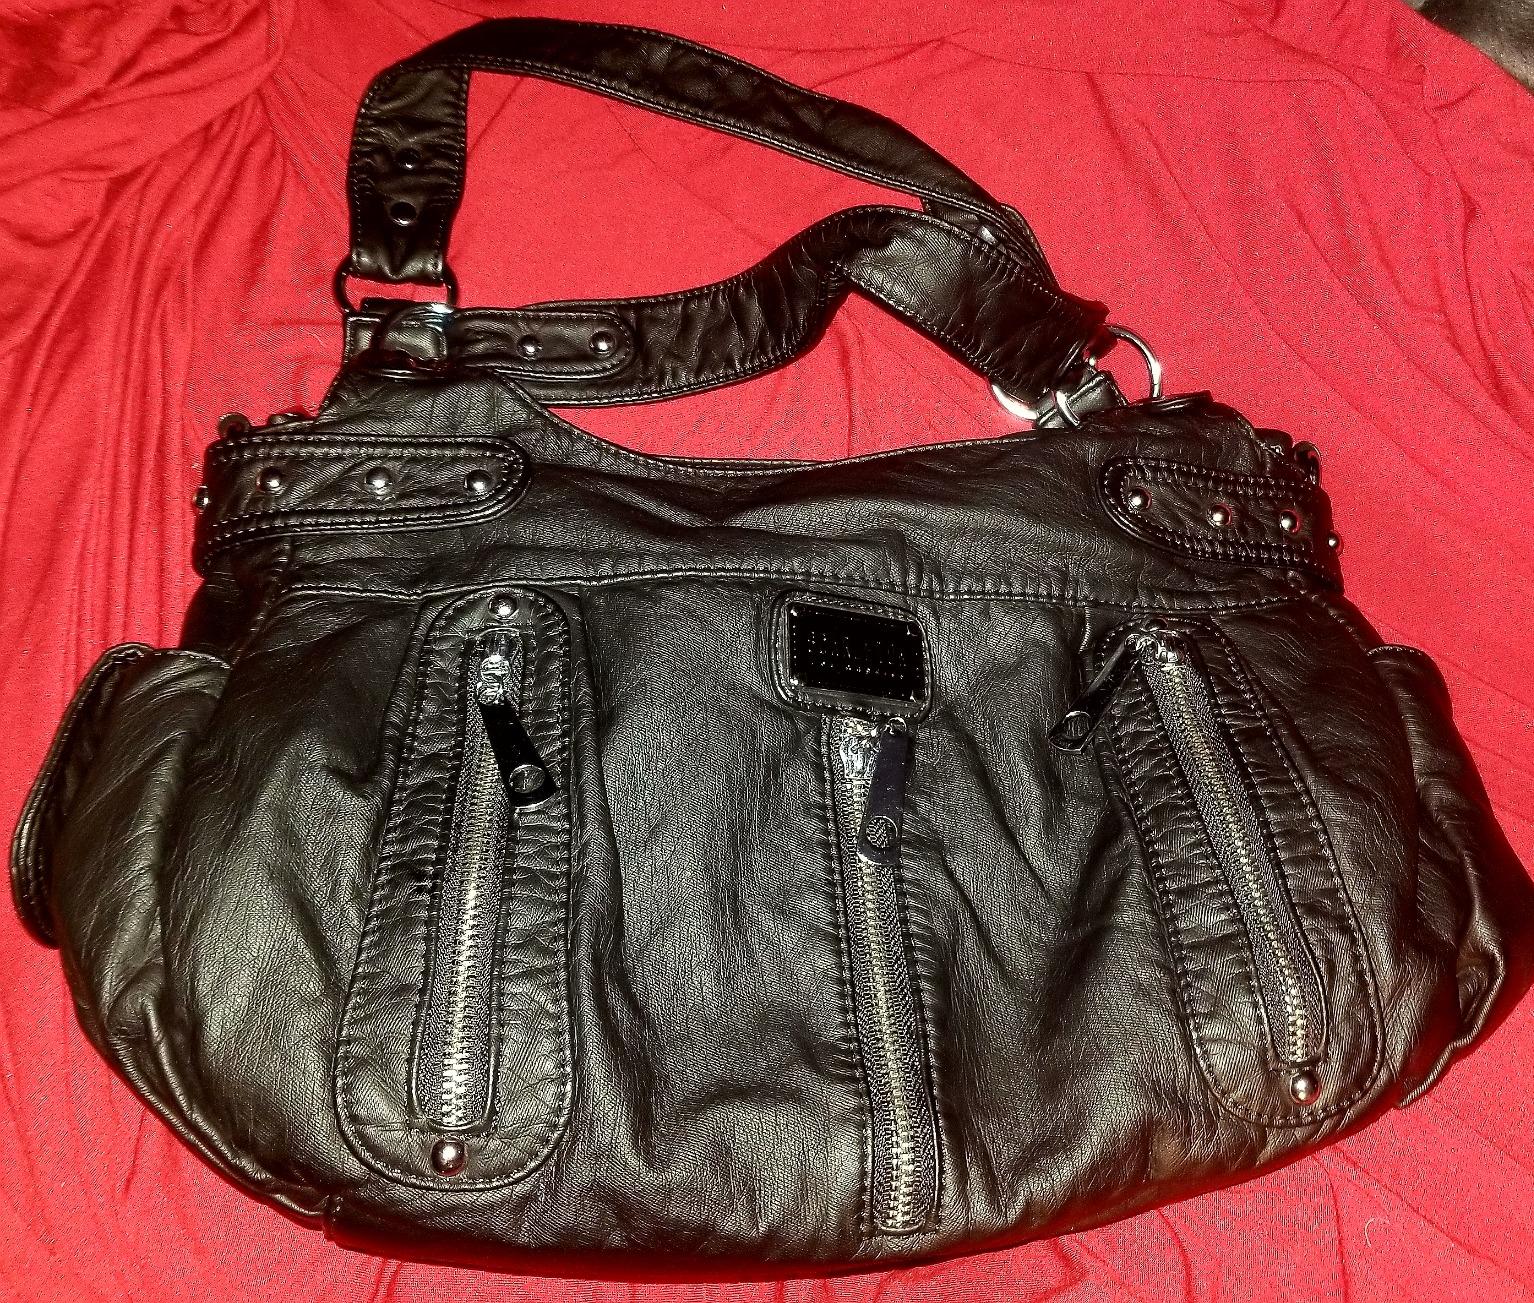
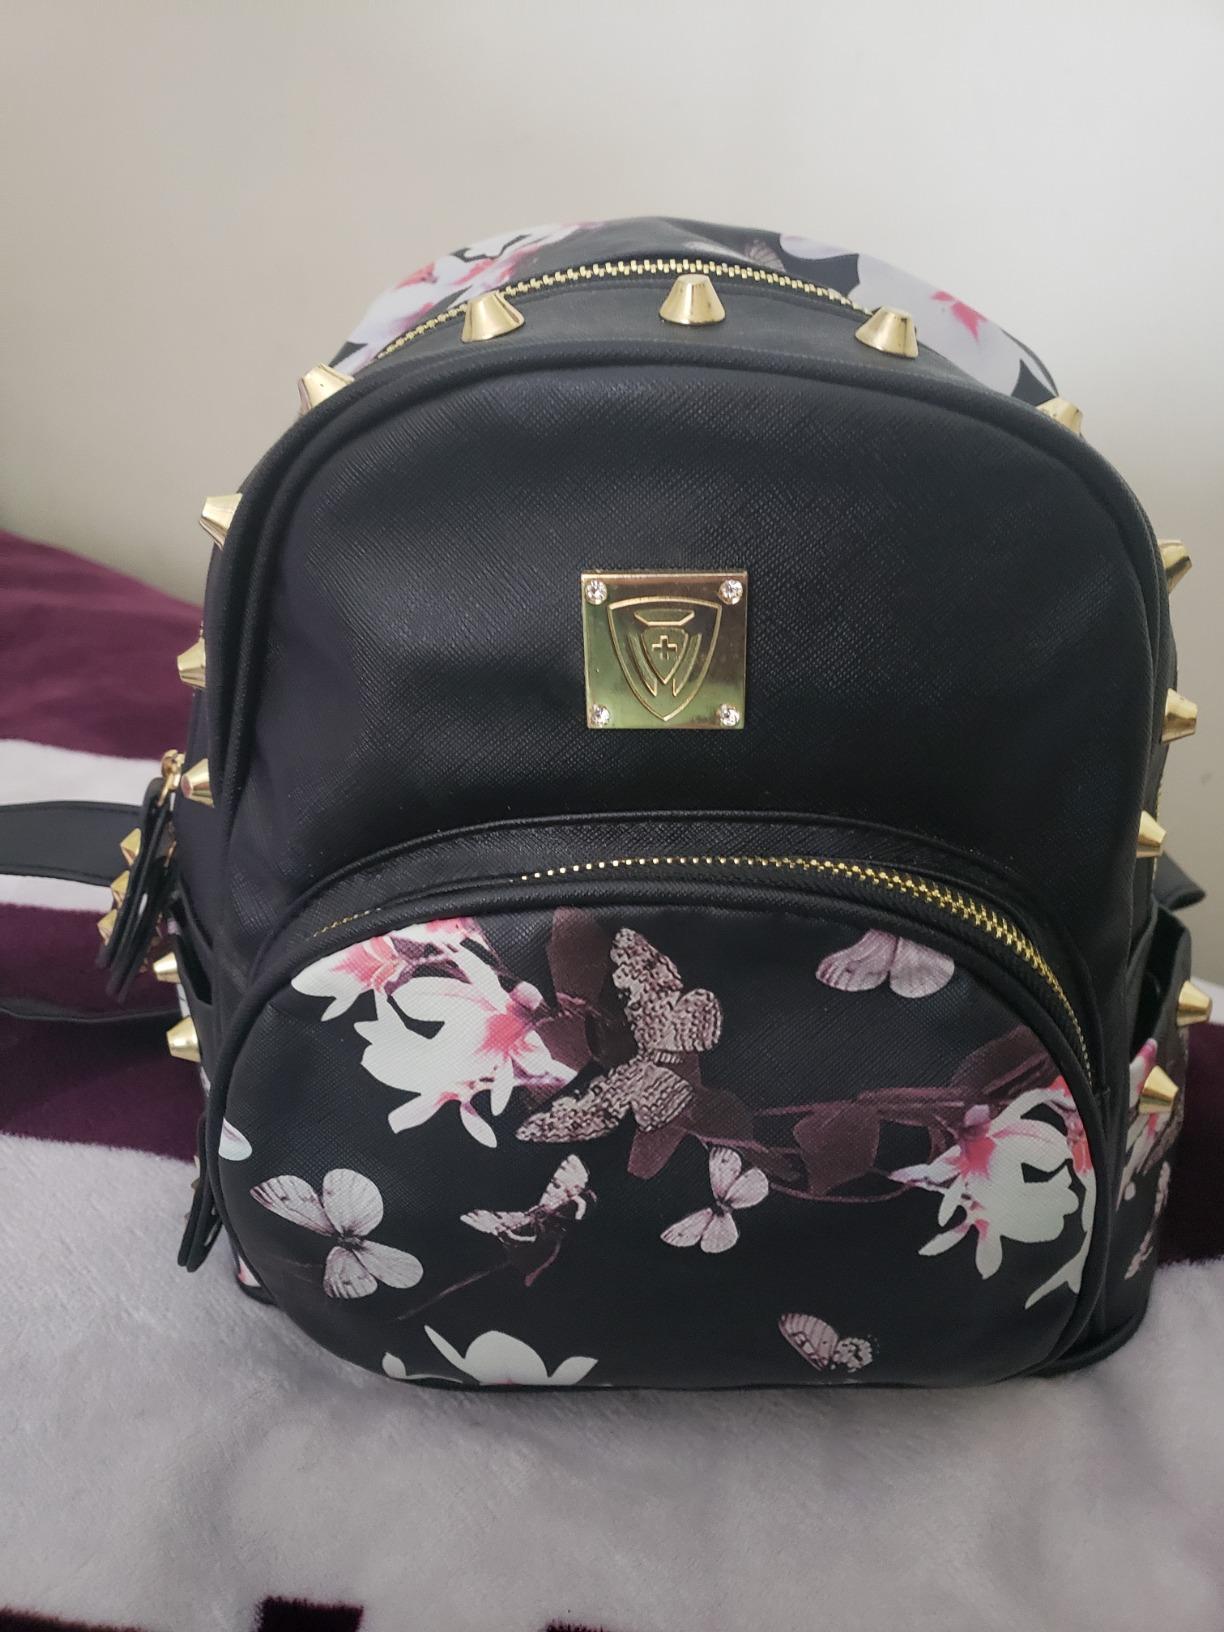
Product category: accessories_handbag
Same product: no